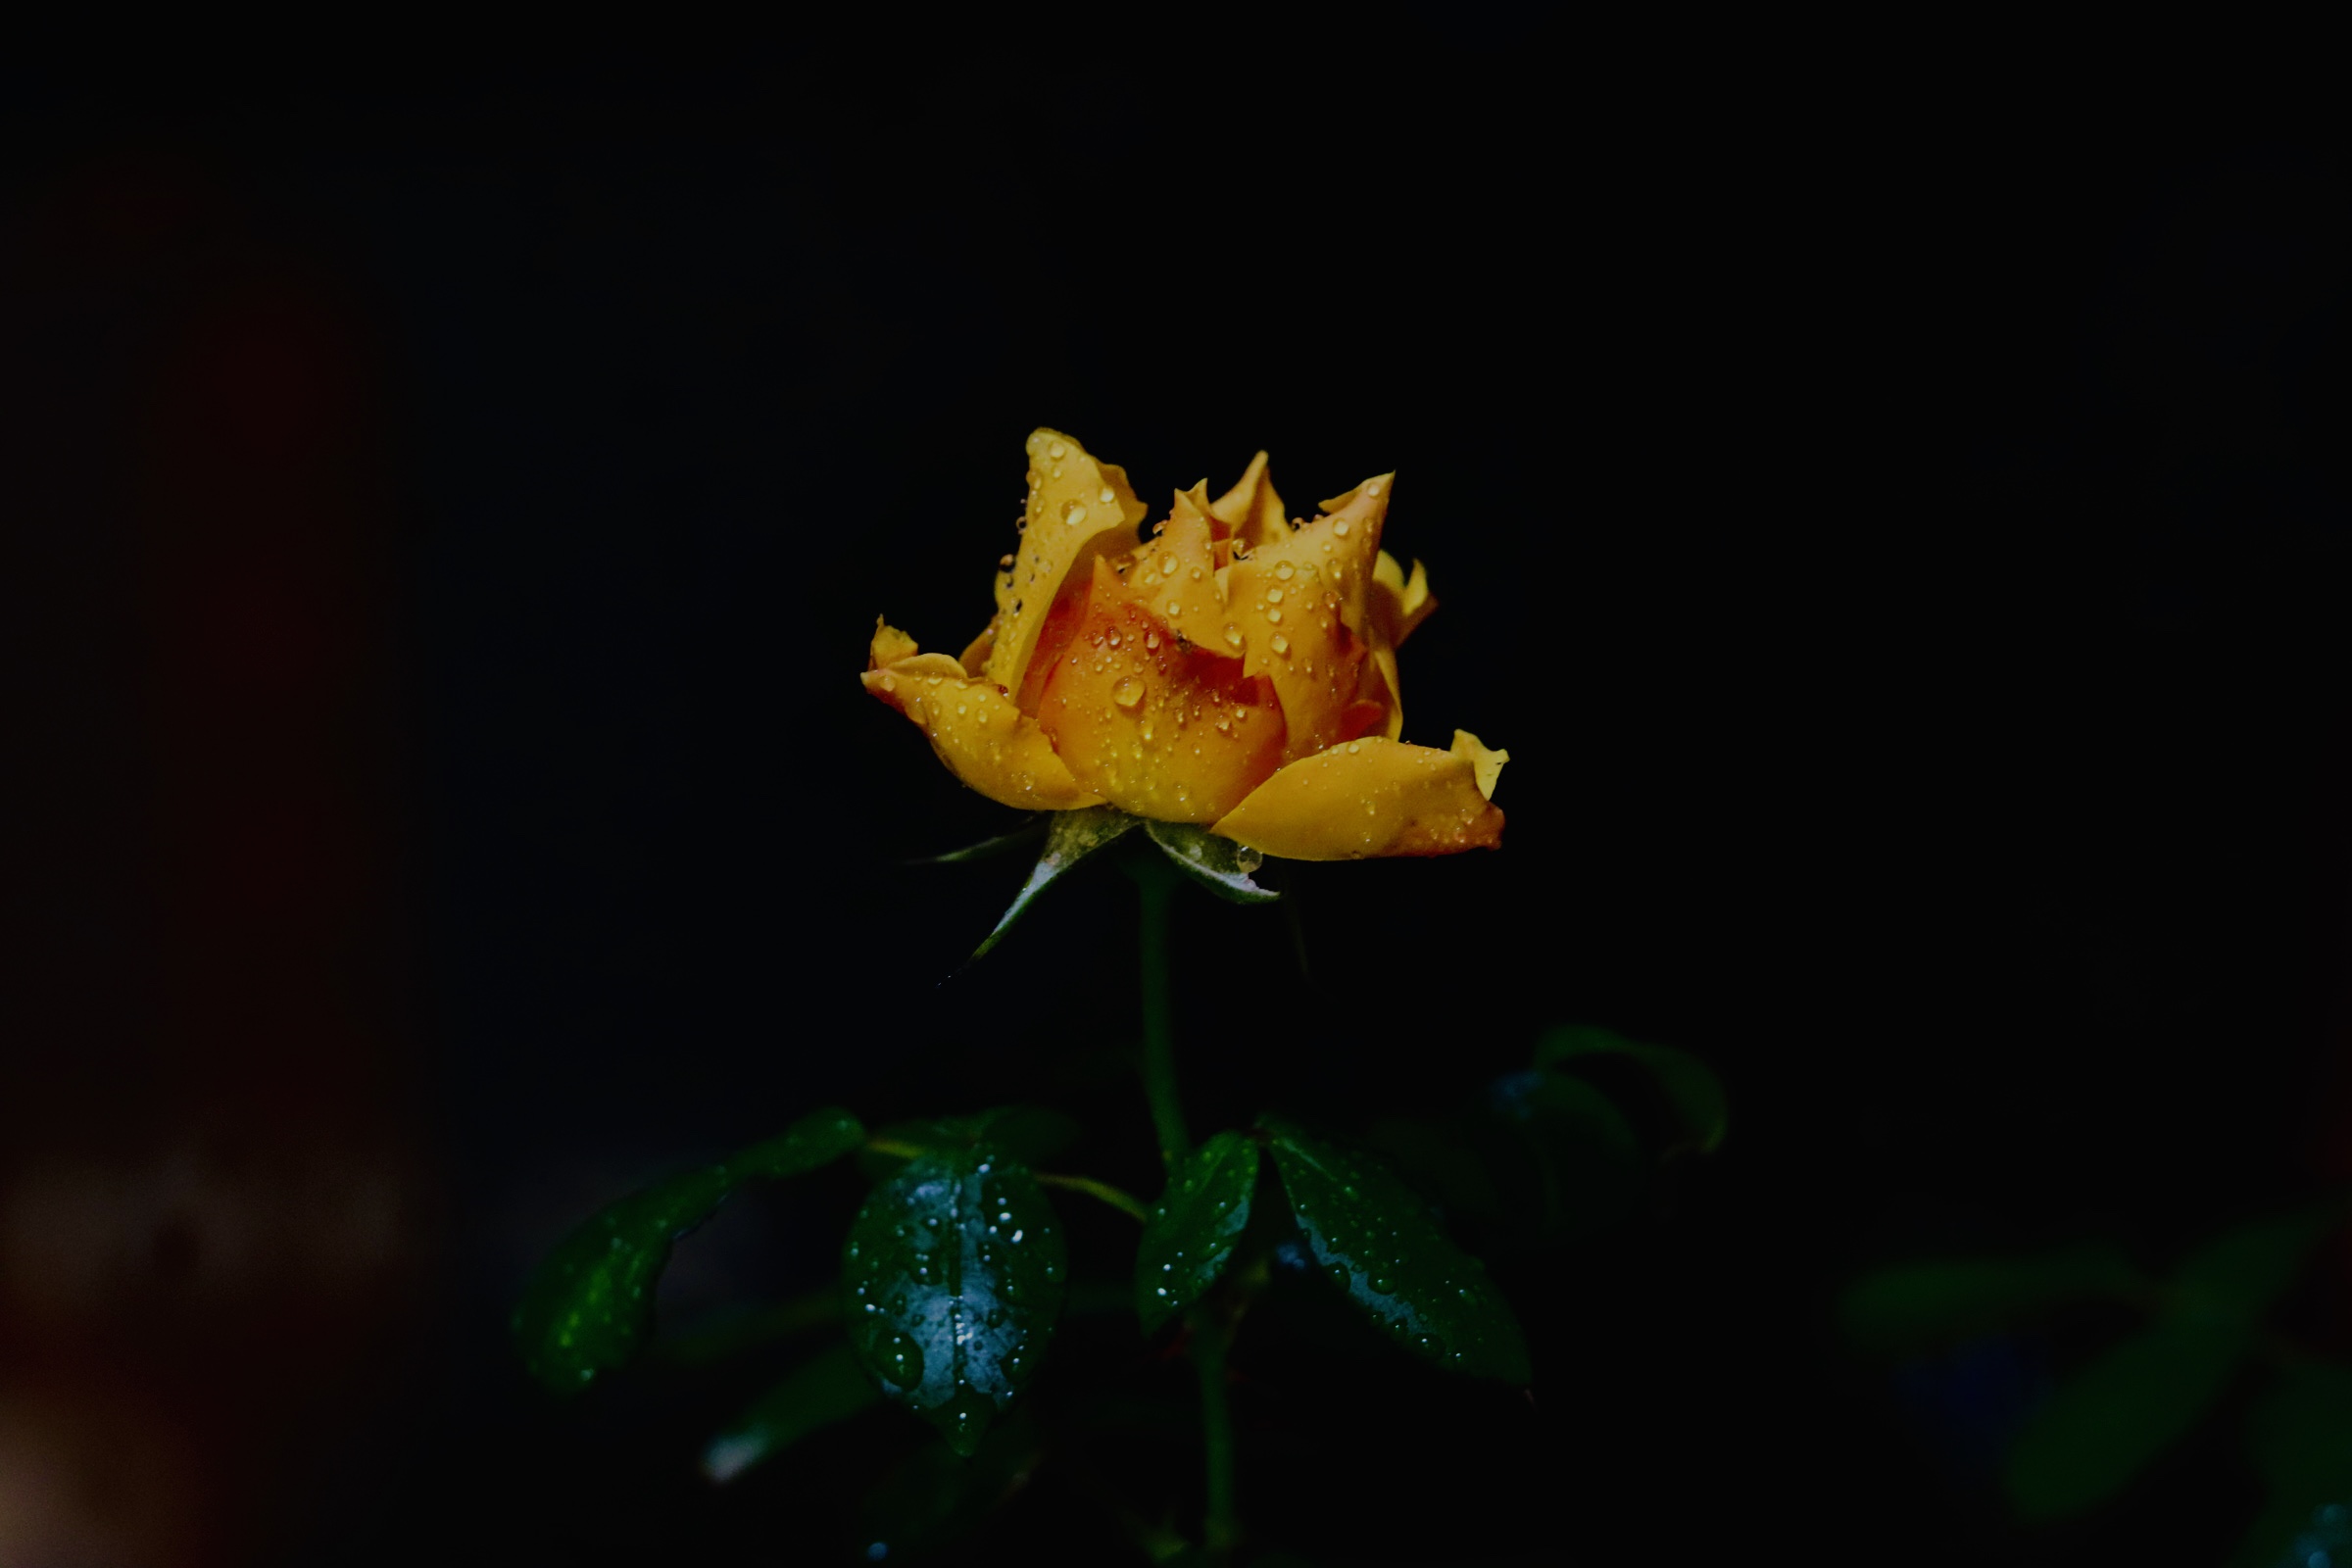
flowers, plants, dewdrops, flower, yellow, nature, petal, rose family, rose, plant, garden roses, leaf, flowering plant, botany, austrian briar, rose order, still life photography, photography, still life, hypericum, plant stem, night, wildflower, bud